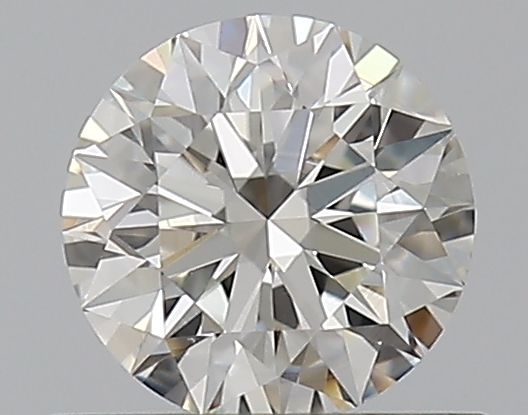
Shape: round
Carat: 0.5
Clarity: VS1
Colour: I
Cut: EX
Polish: EX
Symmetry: EX
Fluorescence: N
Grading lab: GIA
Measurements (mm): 5.05 x 5.09 x 3.17